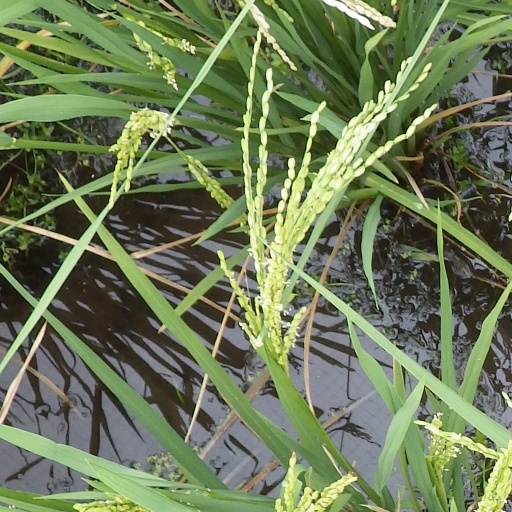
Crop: rice